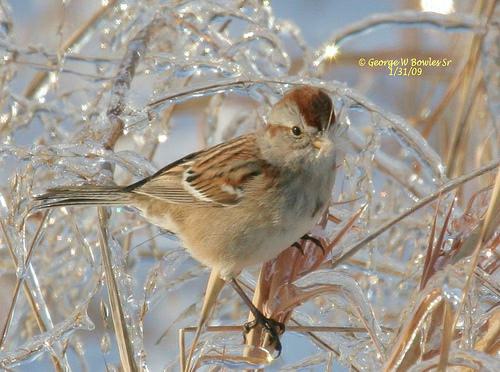
A photo of a tree sparrow